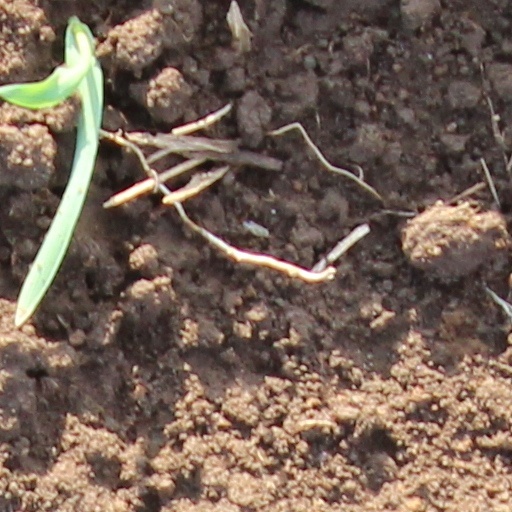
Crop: wheat